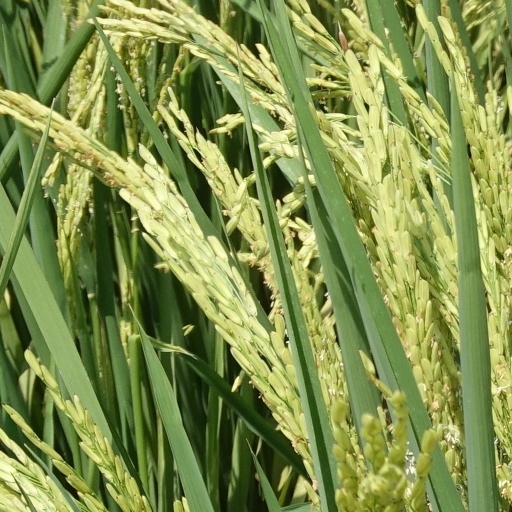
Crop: rice